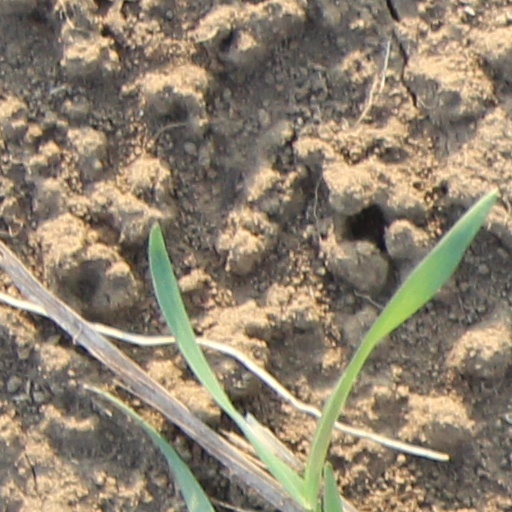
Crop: wheat